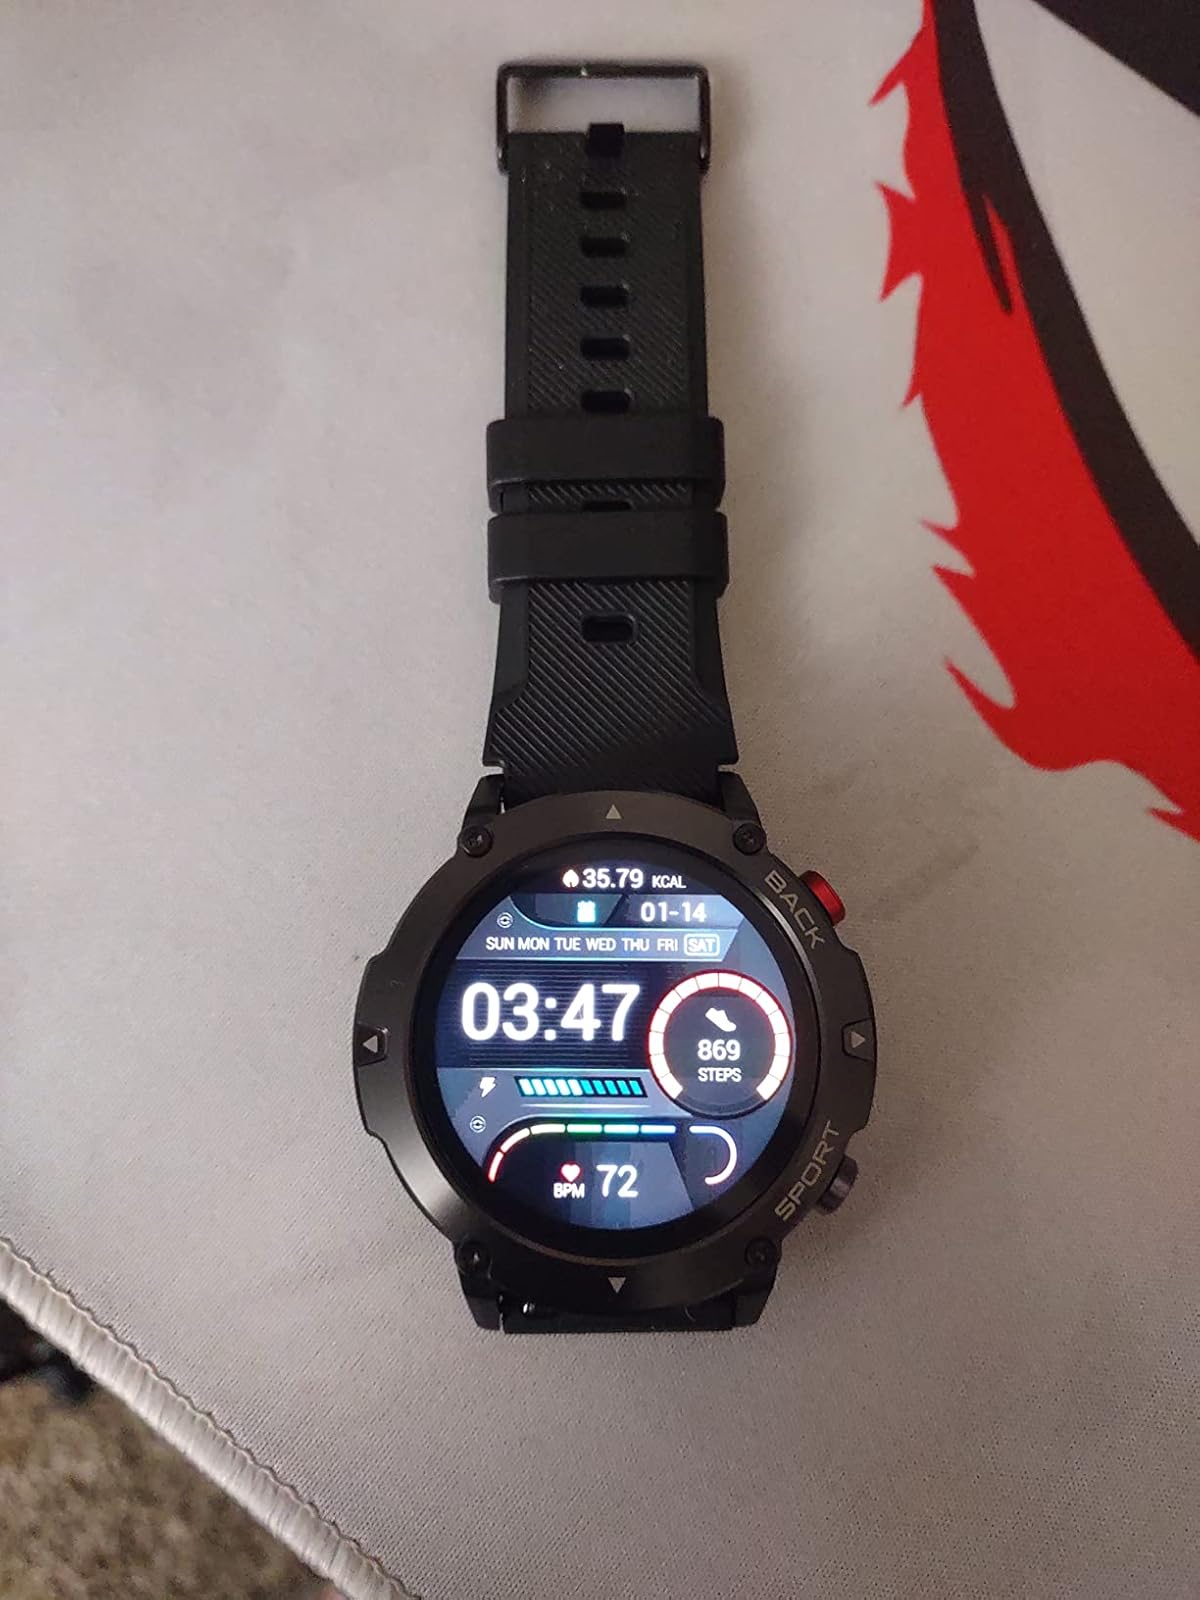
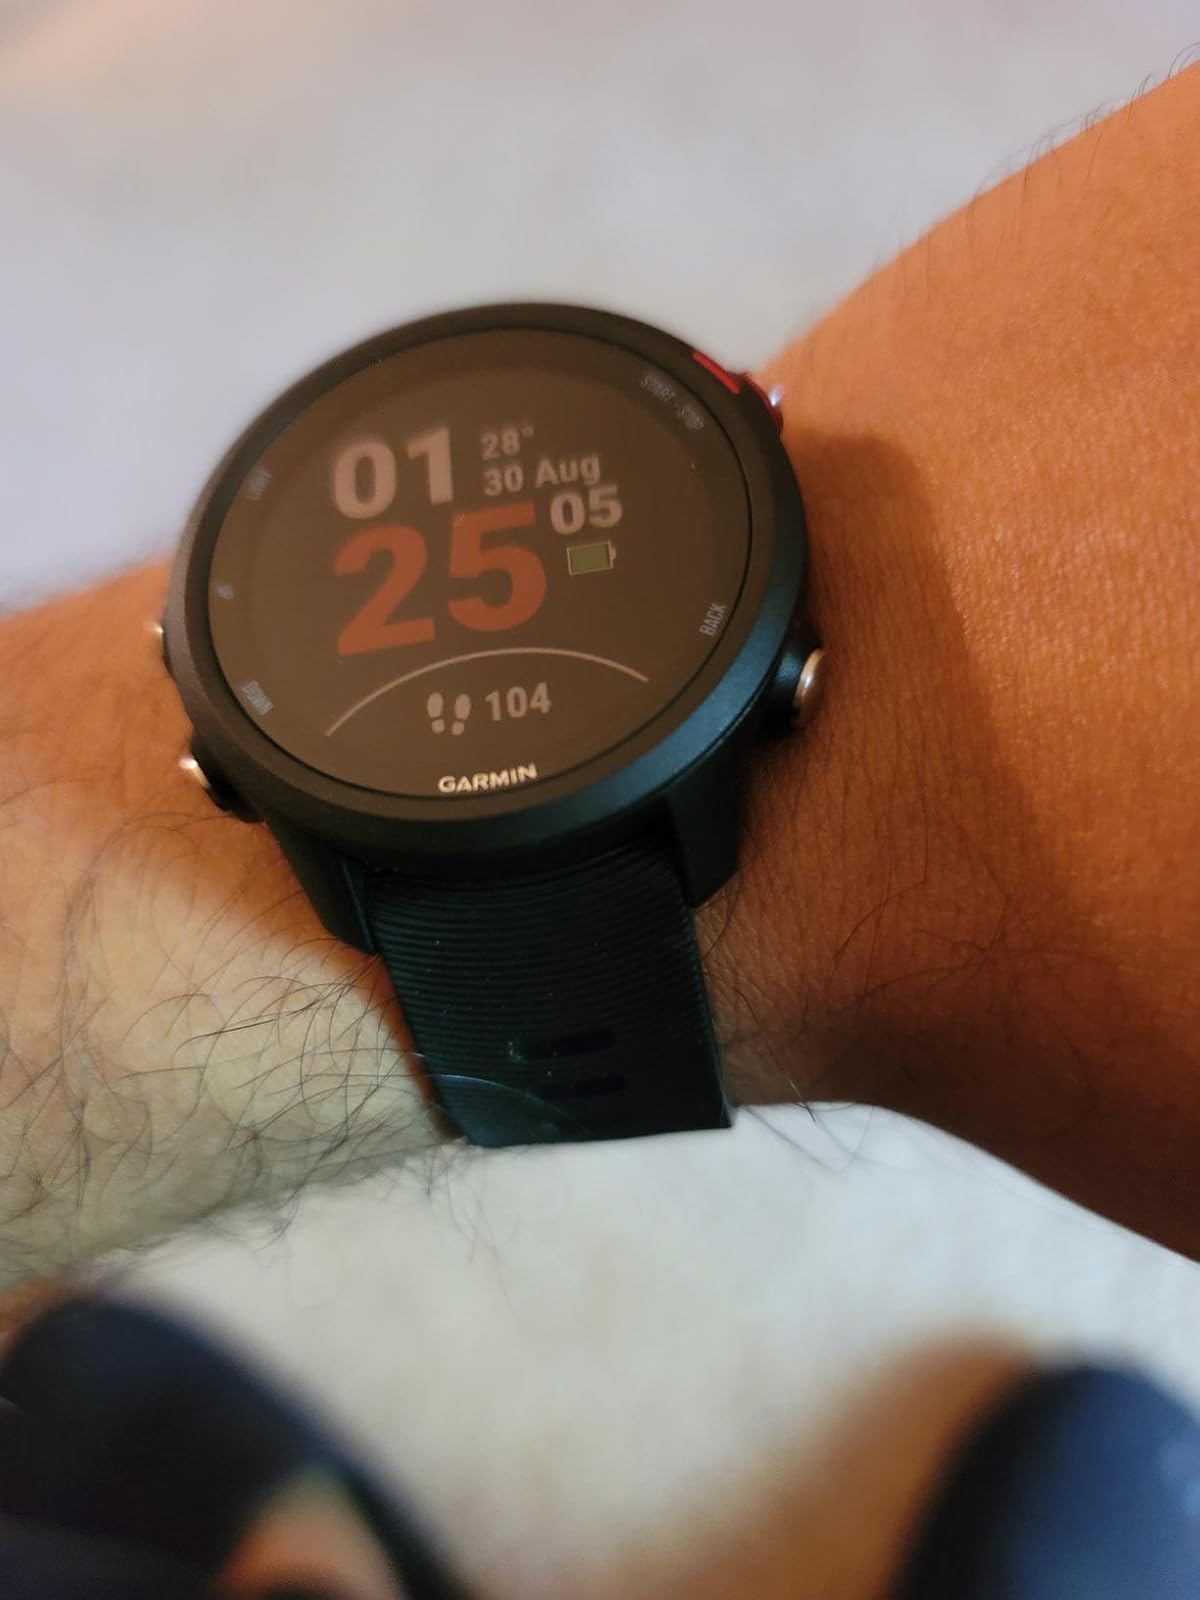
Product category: smartwatch
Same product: no